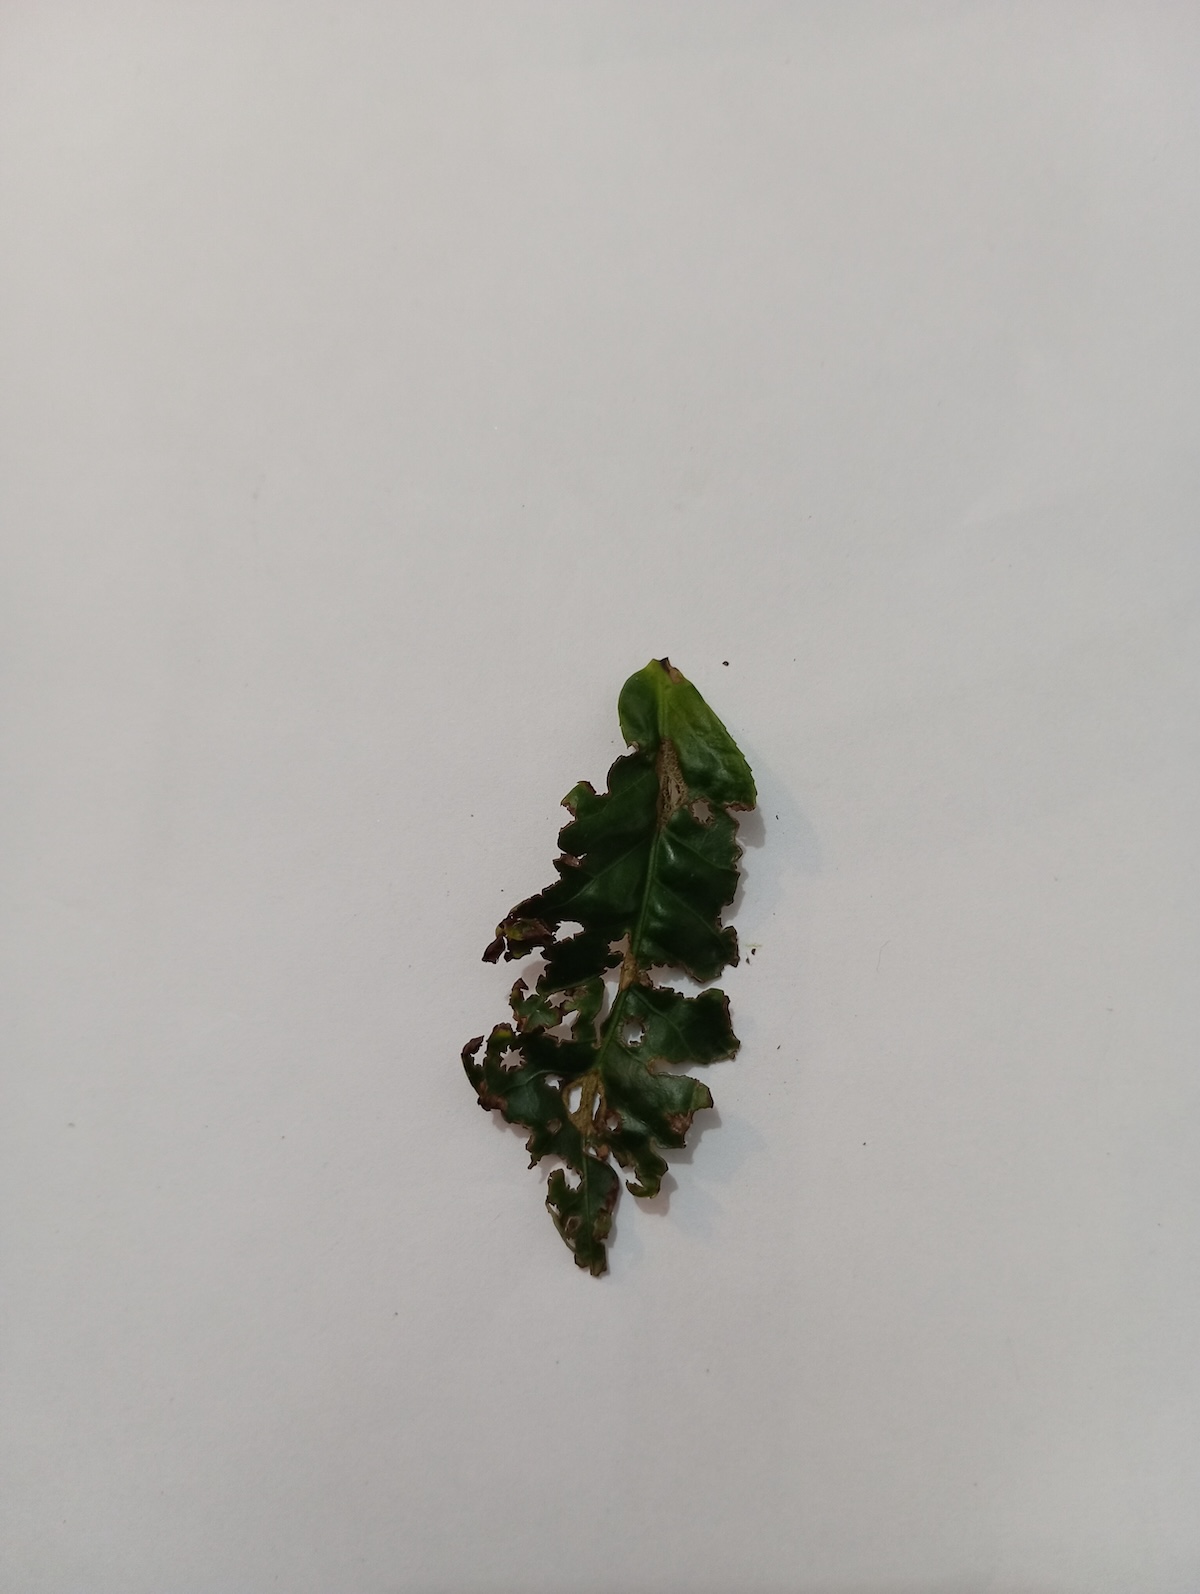
Label: Green mirid bug